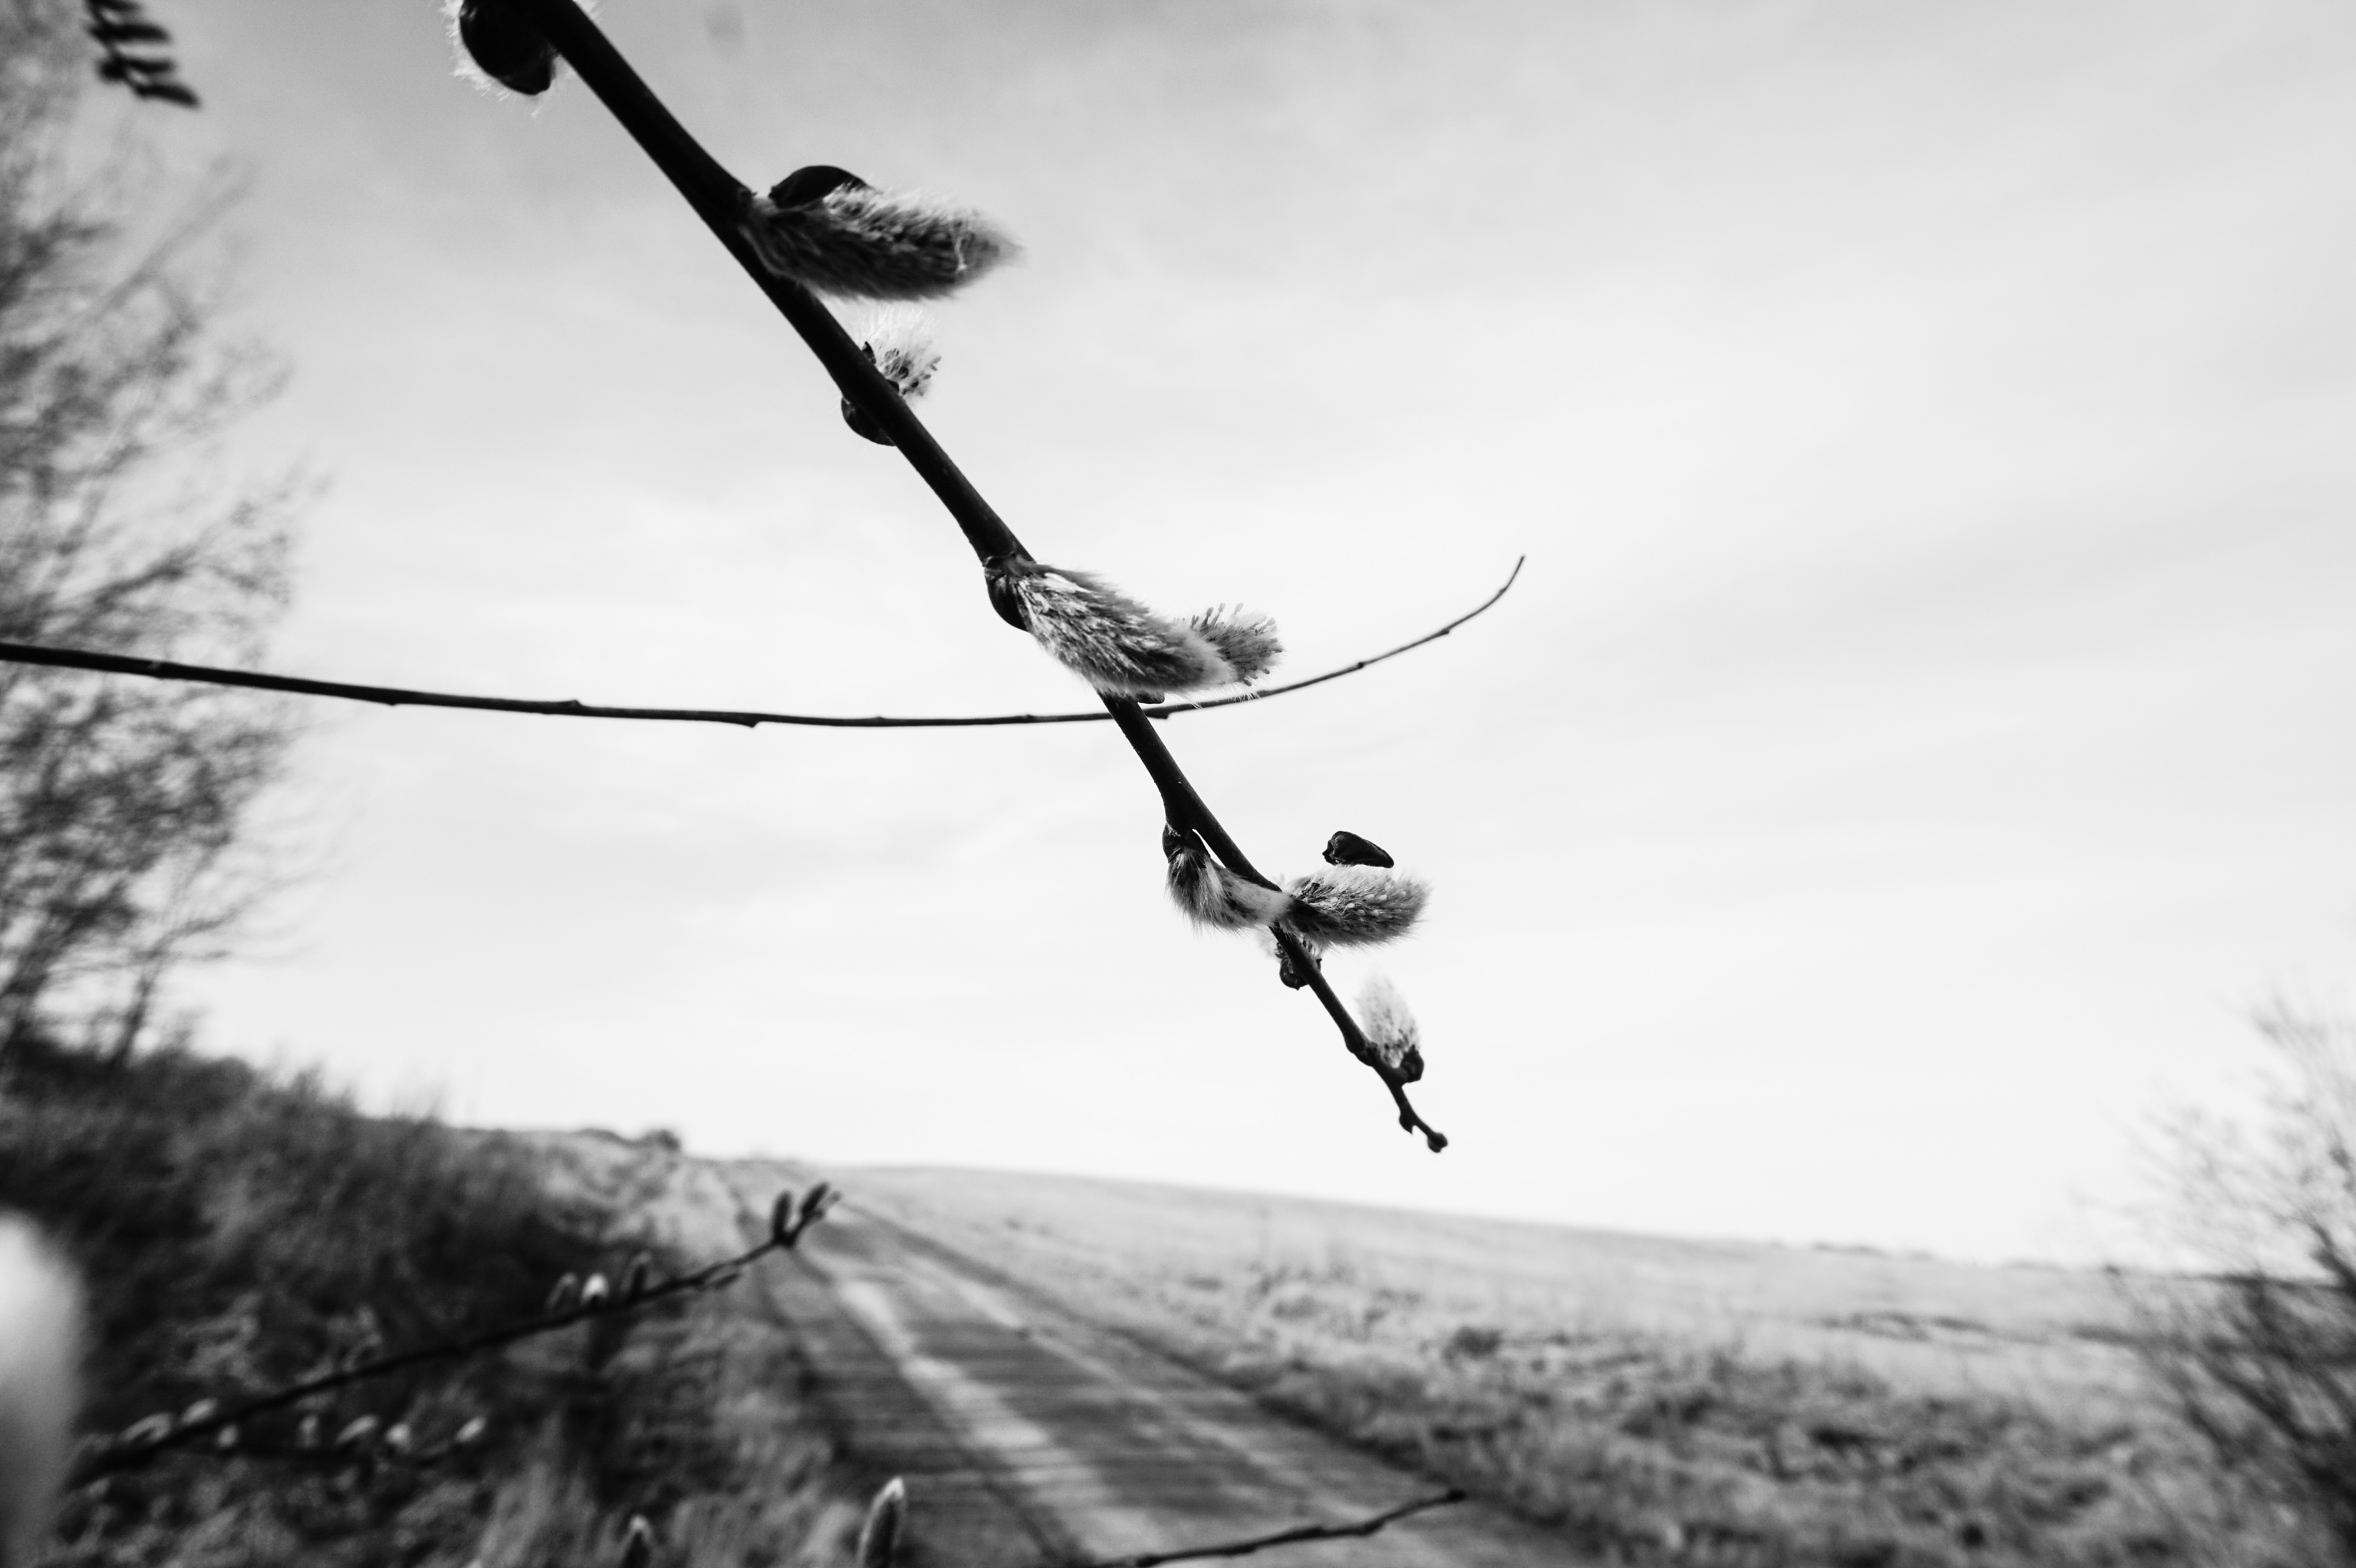
snow, winter, black and white, jumping, monochrome, extreme sport, monochrome photography, human action